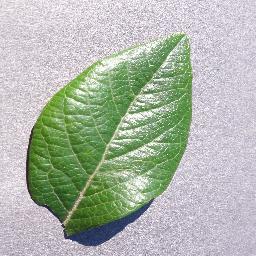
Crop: blueberry
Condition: healthy